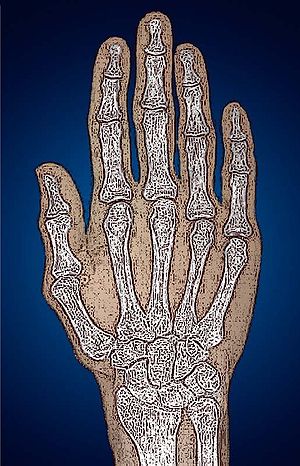
Hånd / Billedgalleri
Hånden sidder for enden af underarmen og gør at mennesket er i stand til at gribe. Hånden består af 27 knogler og opdeles i håndroden, mellemhånden og fingrene, der for tommelfingerens vedkommende består af 2, de andre fingre af 3 knogler. Udover de nævnte knogler findes et væld af strukturer som nerver, arterier, vener, muskler, ledbånd osv. Desuden har næsten alle antebrachiets muskler indvirkning på hånden, enten på håndleddet eller helt ud i fingrene. Mennesket har almindeligvis to hænder og fem fingre på hver hånd. Det der gør menneskets hånd speciel er tommelfingerens oppositionsbevægelse, en bevægelse hvor tommelen kan føres ind mod de øvrige fingre. Ingen af de øvrige fingre kan erstatte tommelen. Hånden kan udføre et uoverskueligt antal aktiviteter, der alle er variationer af det kraftige greb eller præcisionsgrebet.